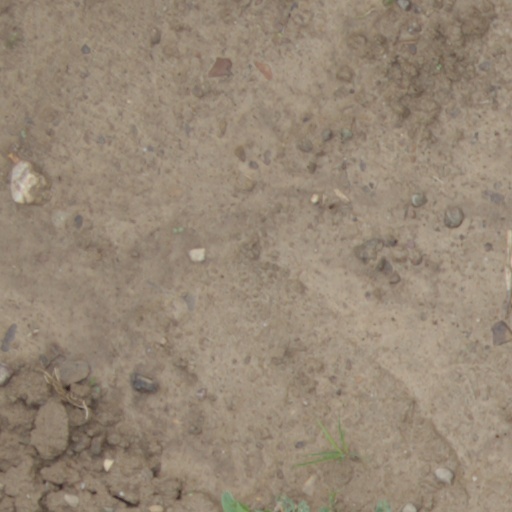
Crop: wheat